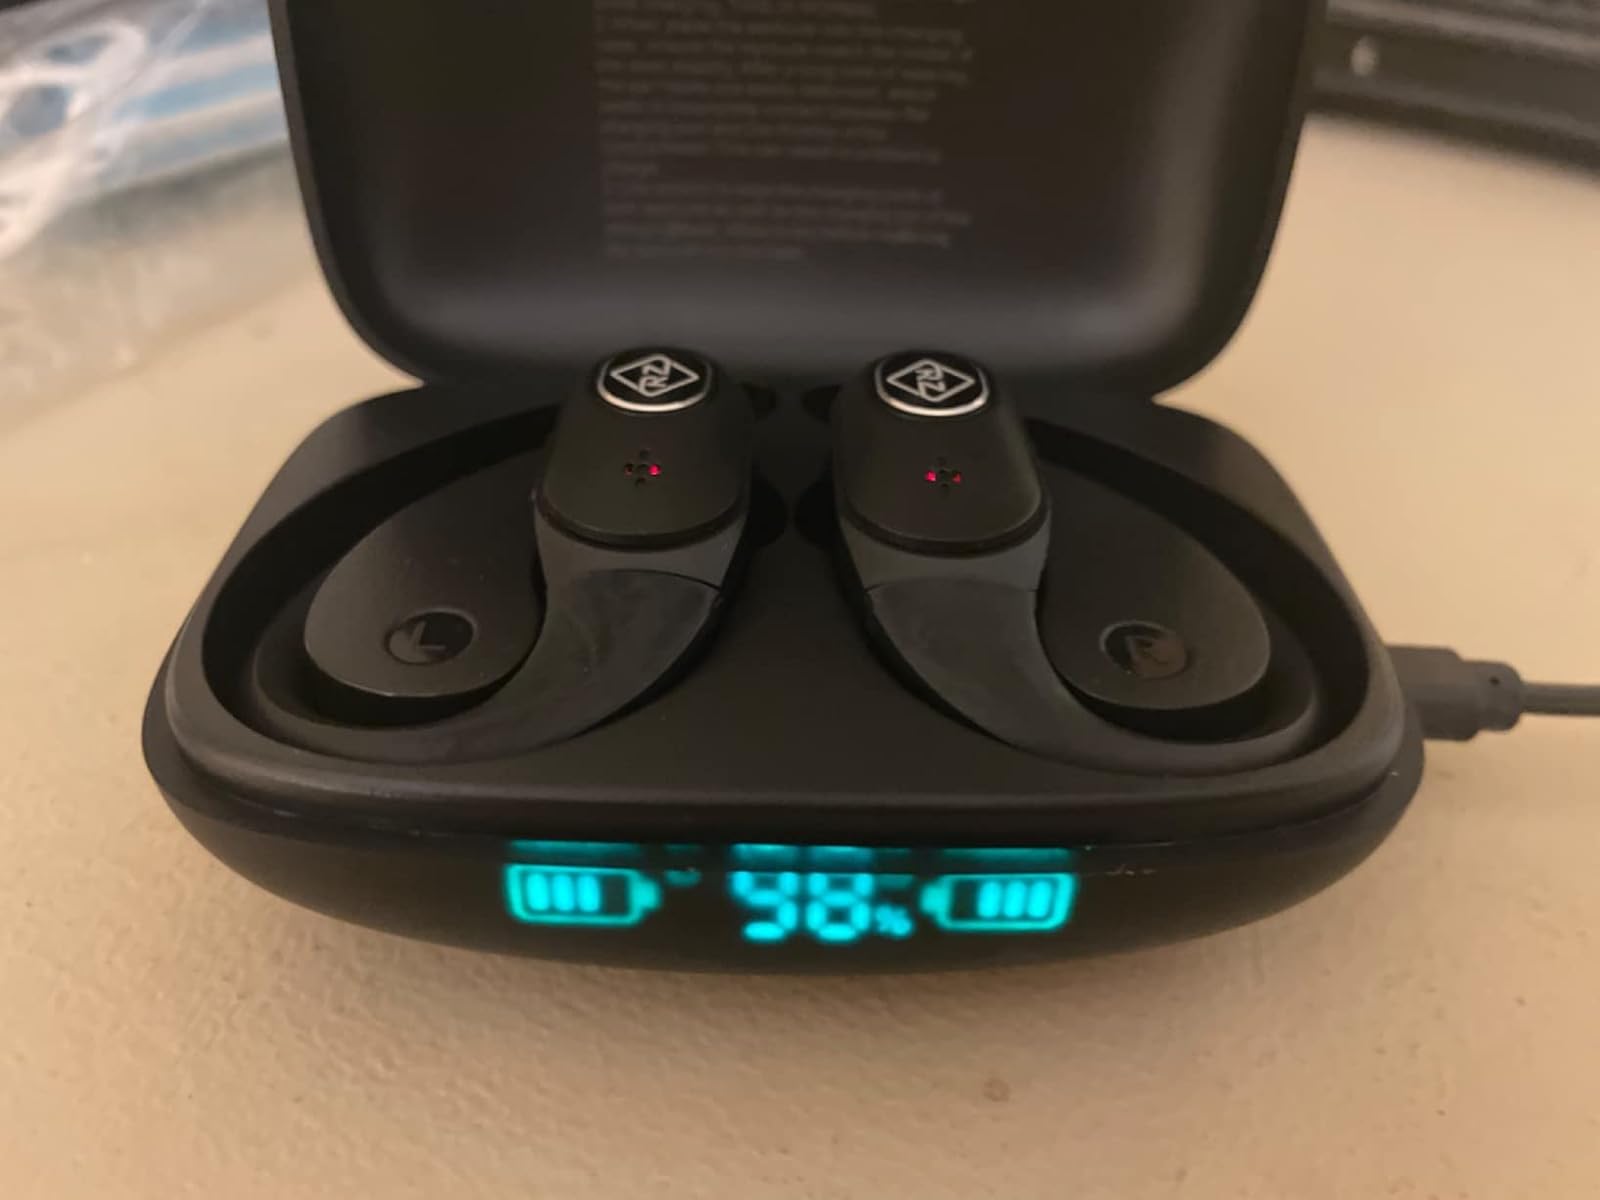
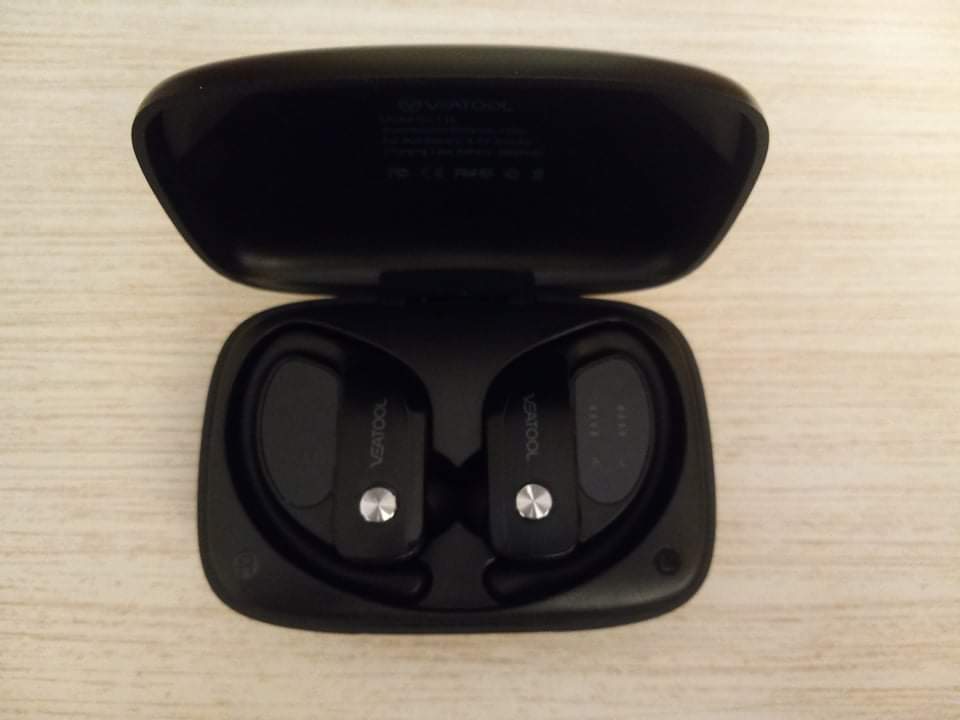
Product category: earbuds
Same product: no